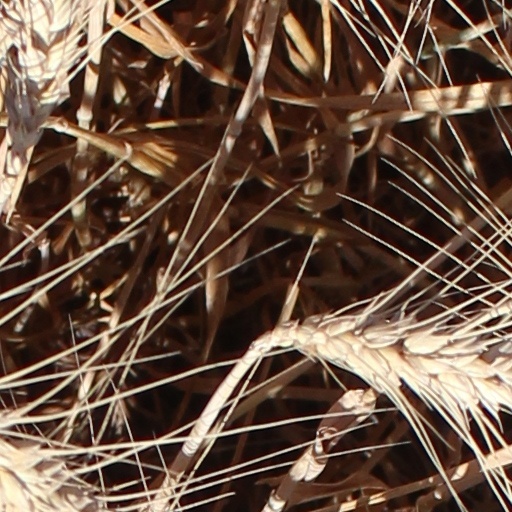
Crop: wheat